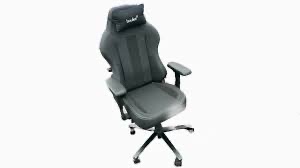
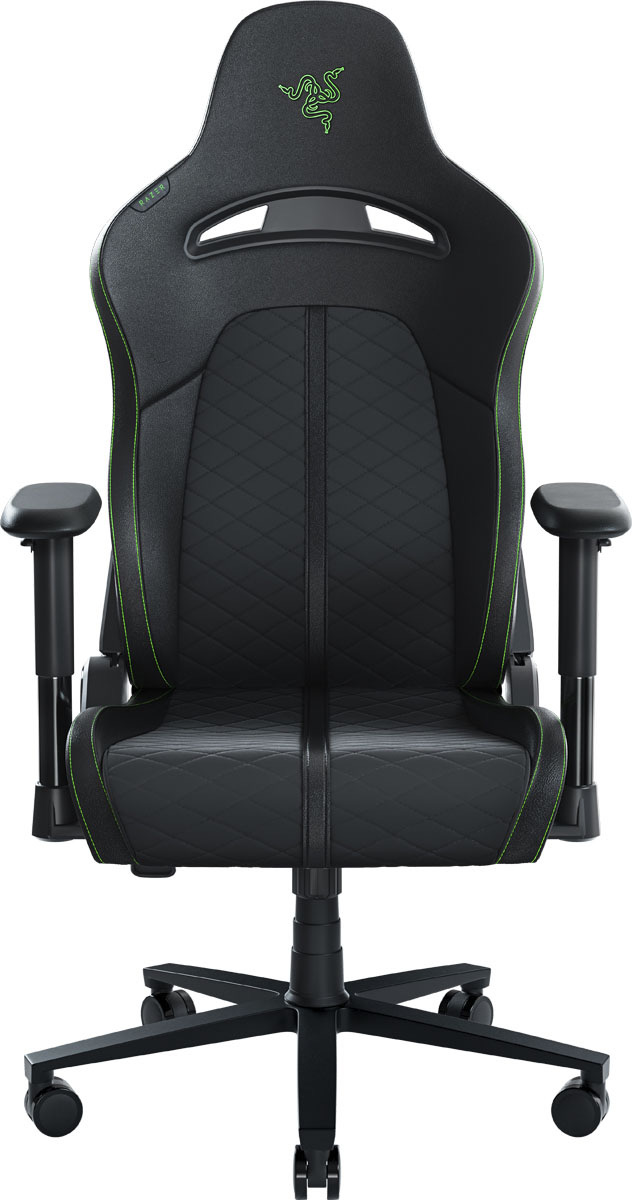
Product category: items_chair
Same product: no